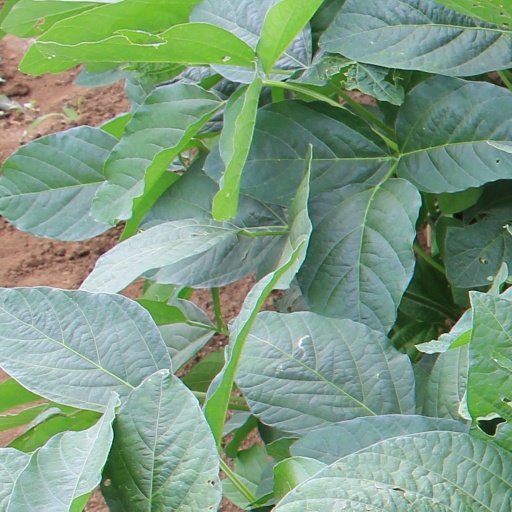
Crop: soybean